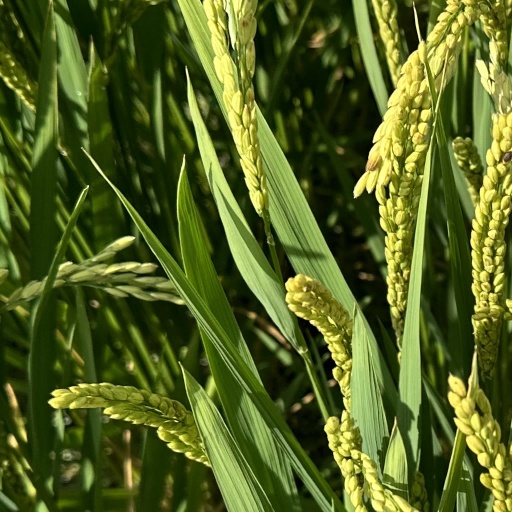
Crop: rice